Dunethin Rock

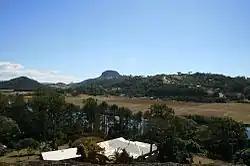
Dunethin Rock in the landscape, 2007

Dunethin Rock is a heritage-listed park at Dunethin Rock Road, Maroochy River, Sunshine Coast Region, Queensland, Australia. It was added to the Queensland Heritage Register on 5 February 2009.